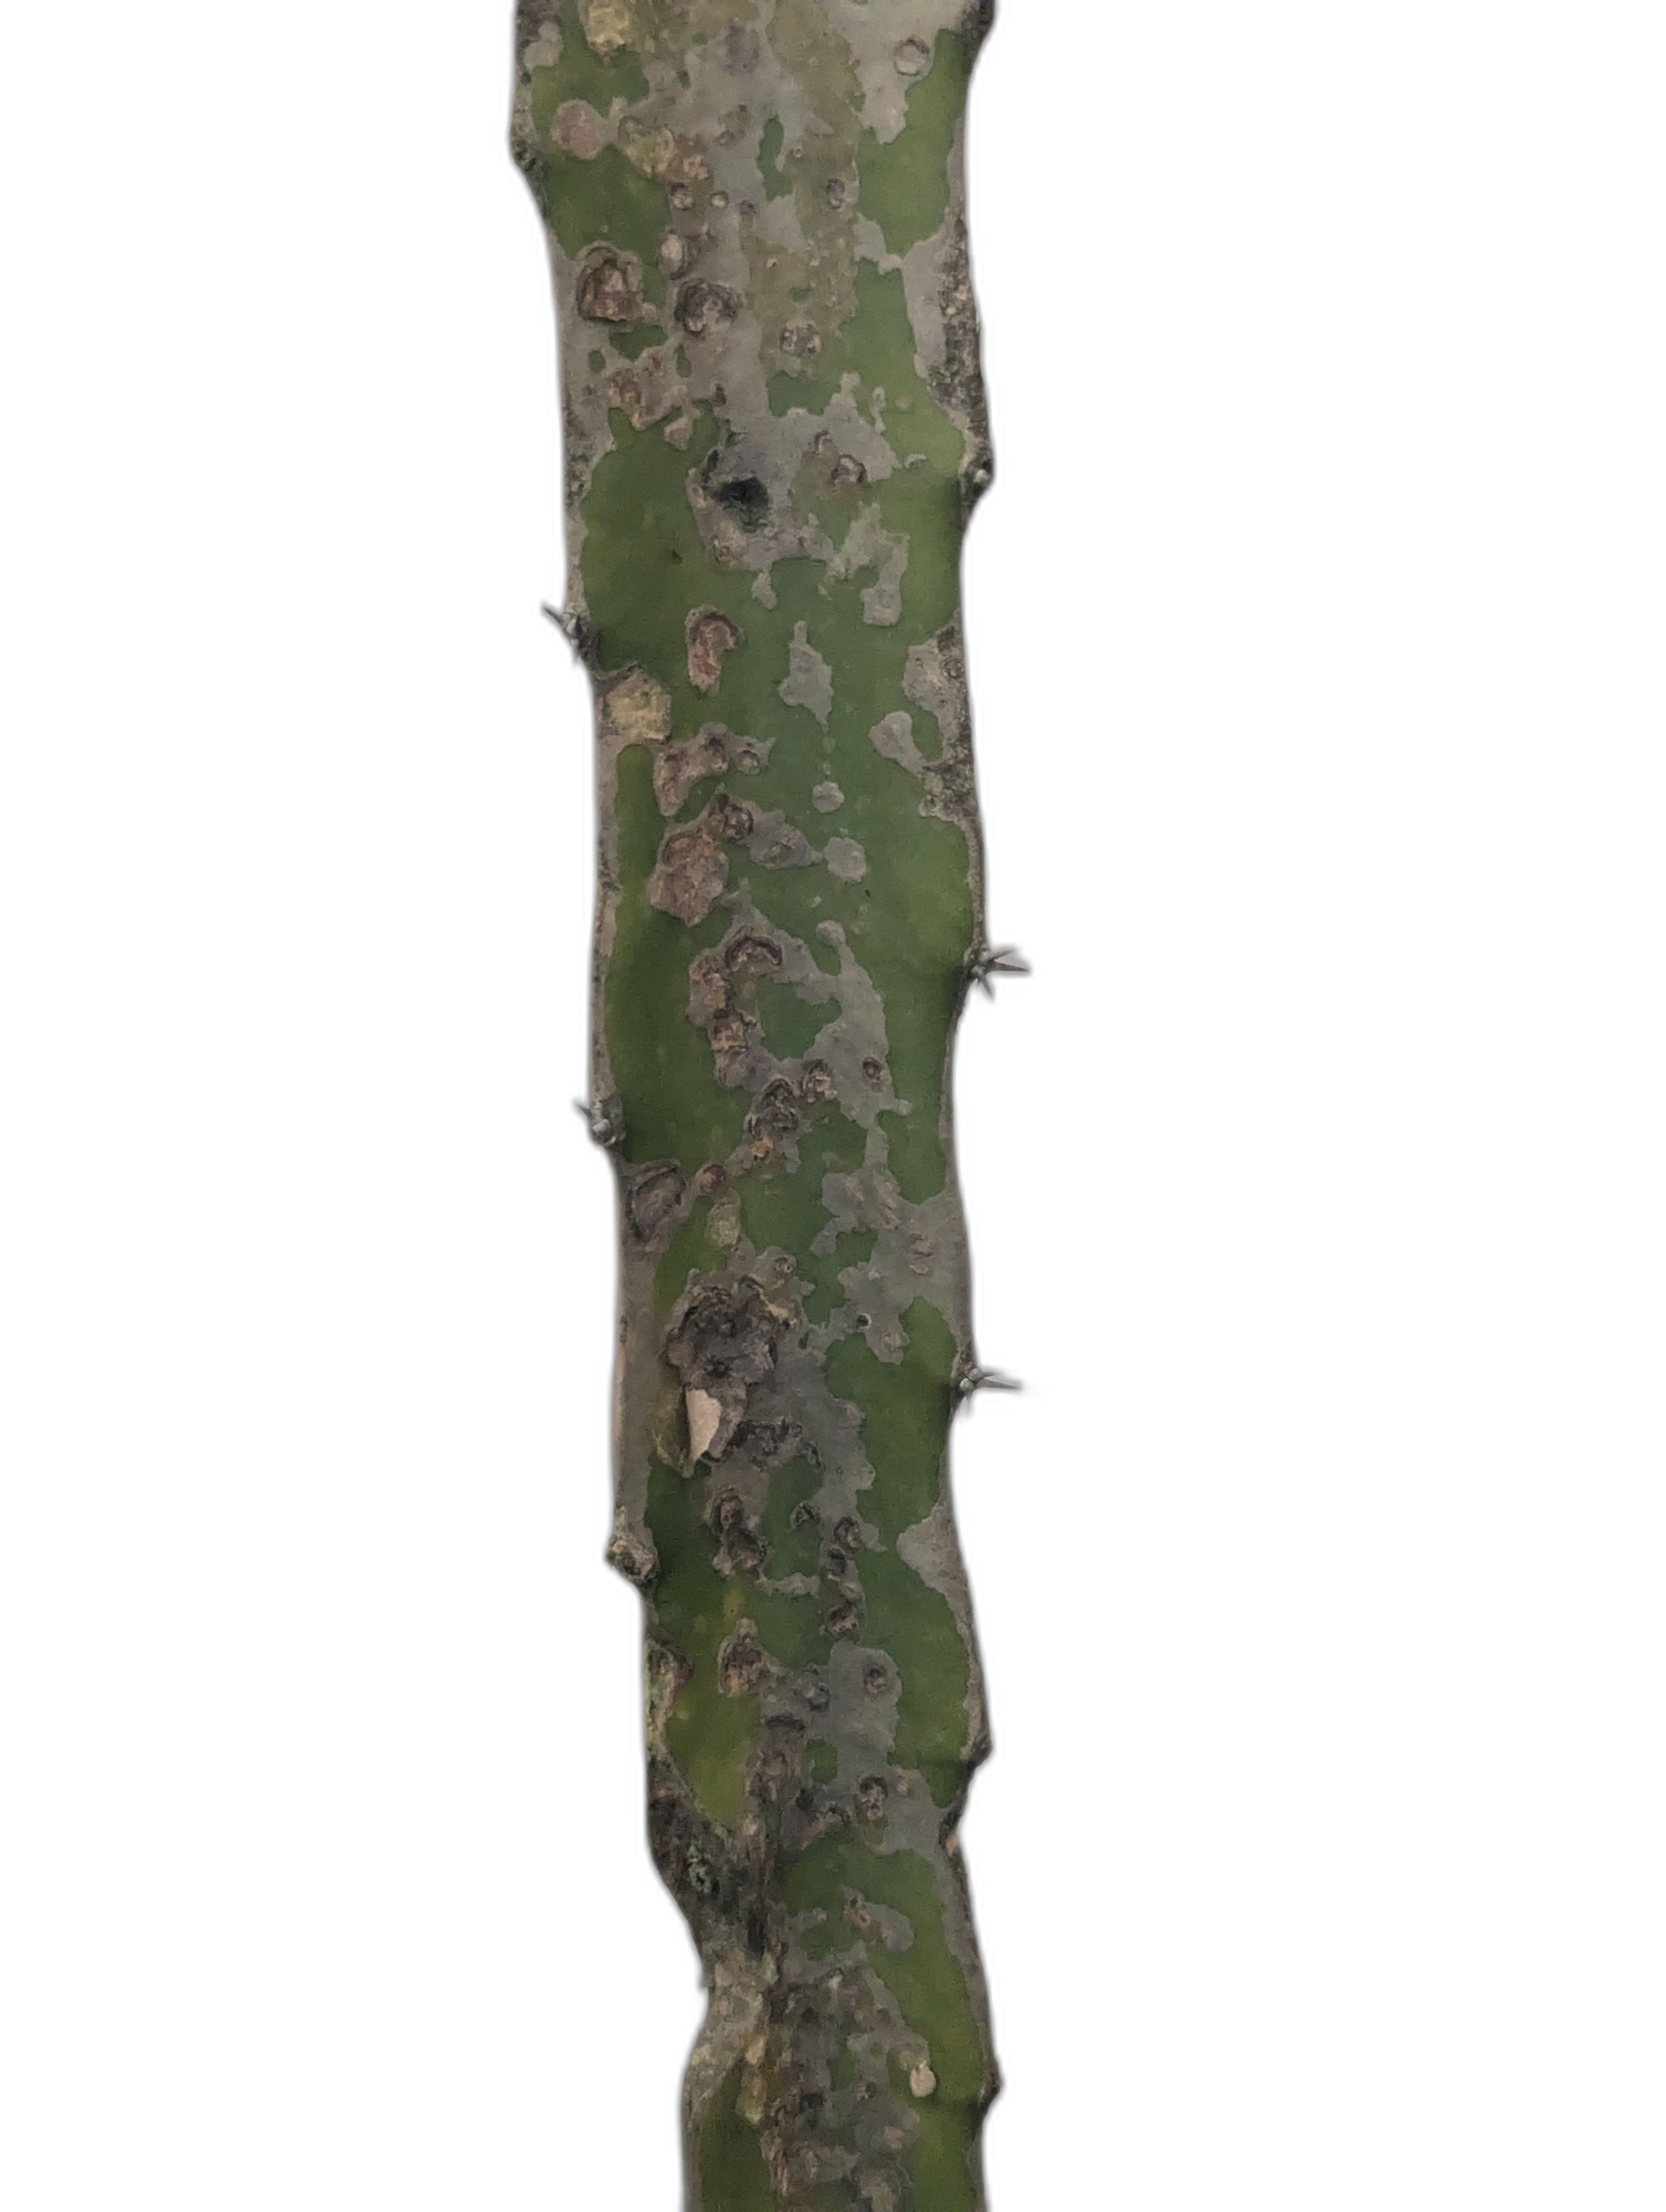
Label: Bad leaf